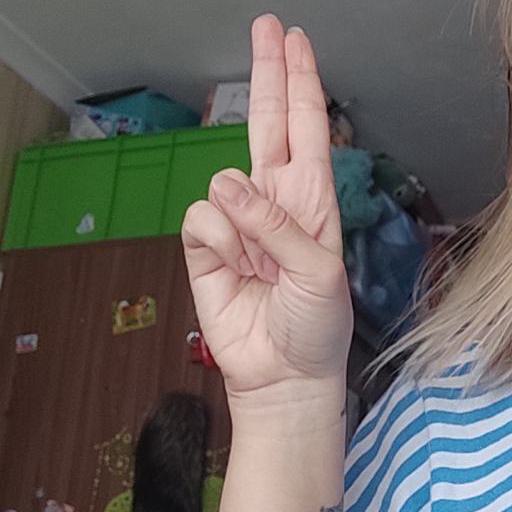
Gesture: two_up